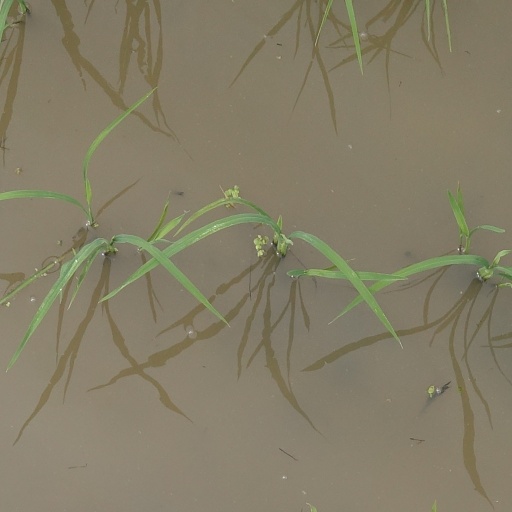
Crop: rice